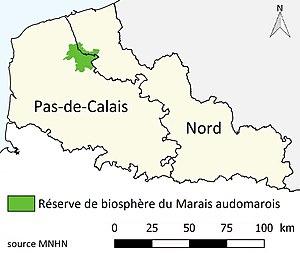
Carte de la surface totale de la réserve de biosphère du Marais Audomarois
Le marais audomarois s'étend sur 15 communes du Pas-de-Calais et du Nord et couvre une surface de 37 km², ce qui en fait la plus vaste zone humide de la région. Son altitude est de 0 mètre.